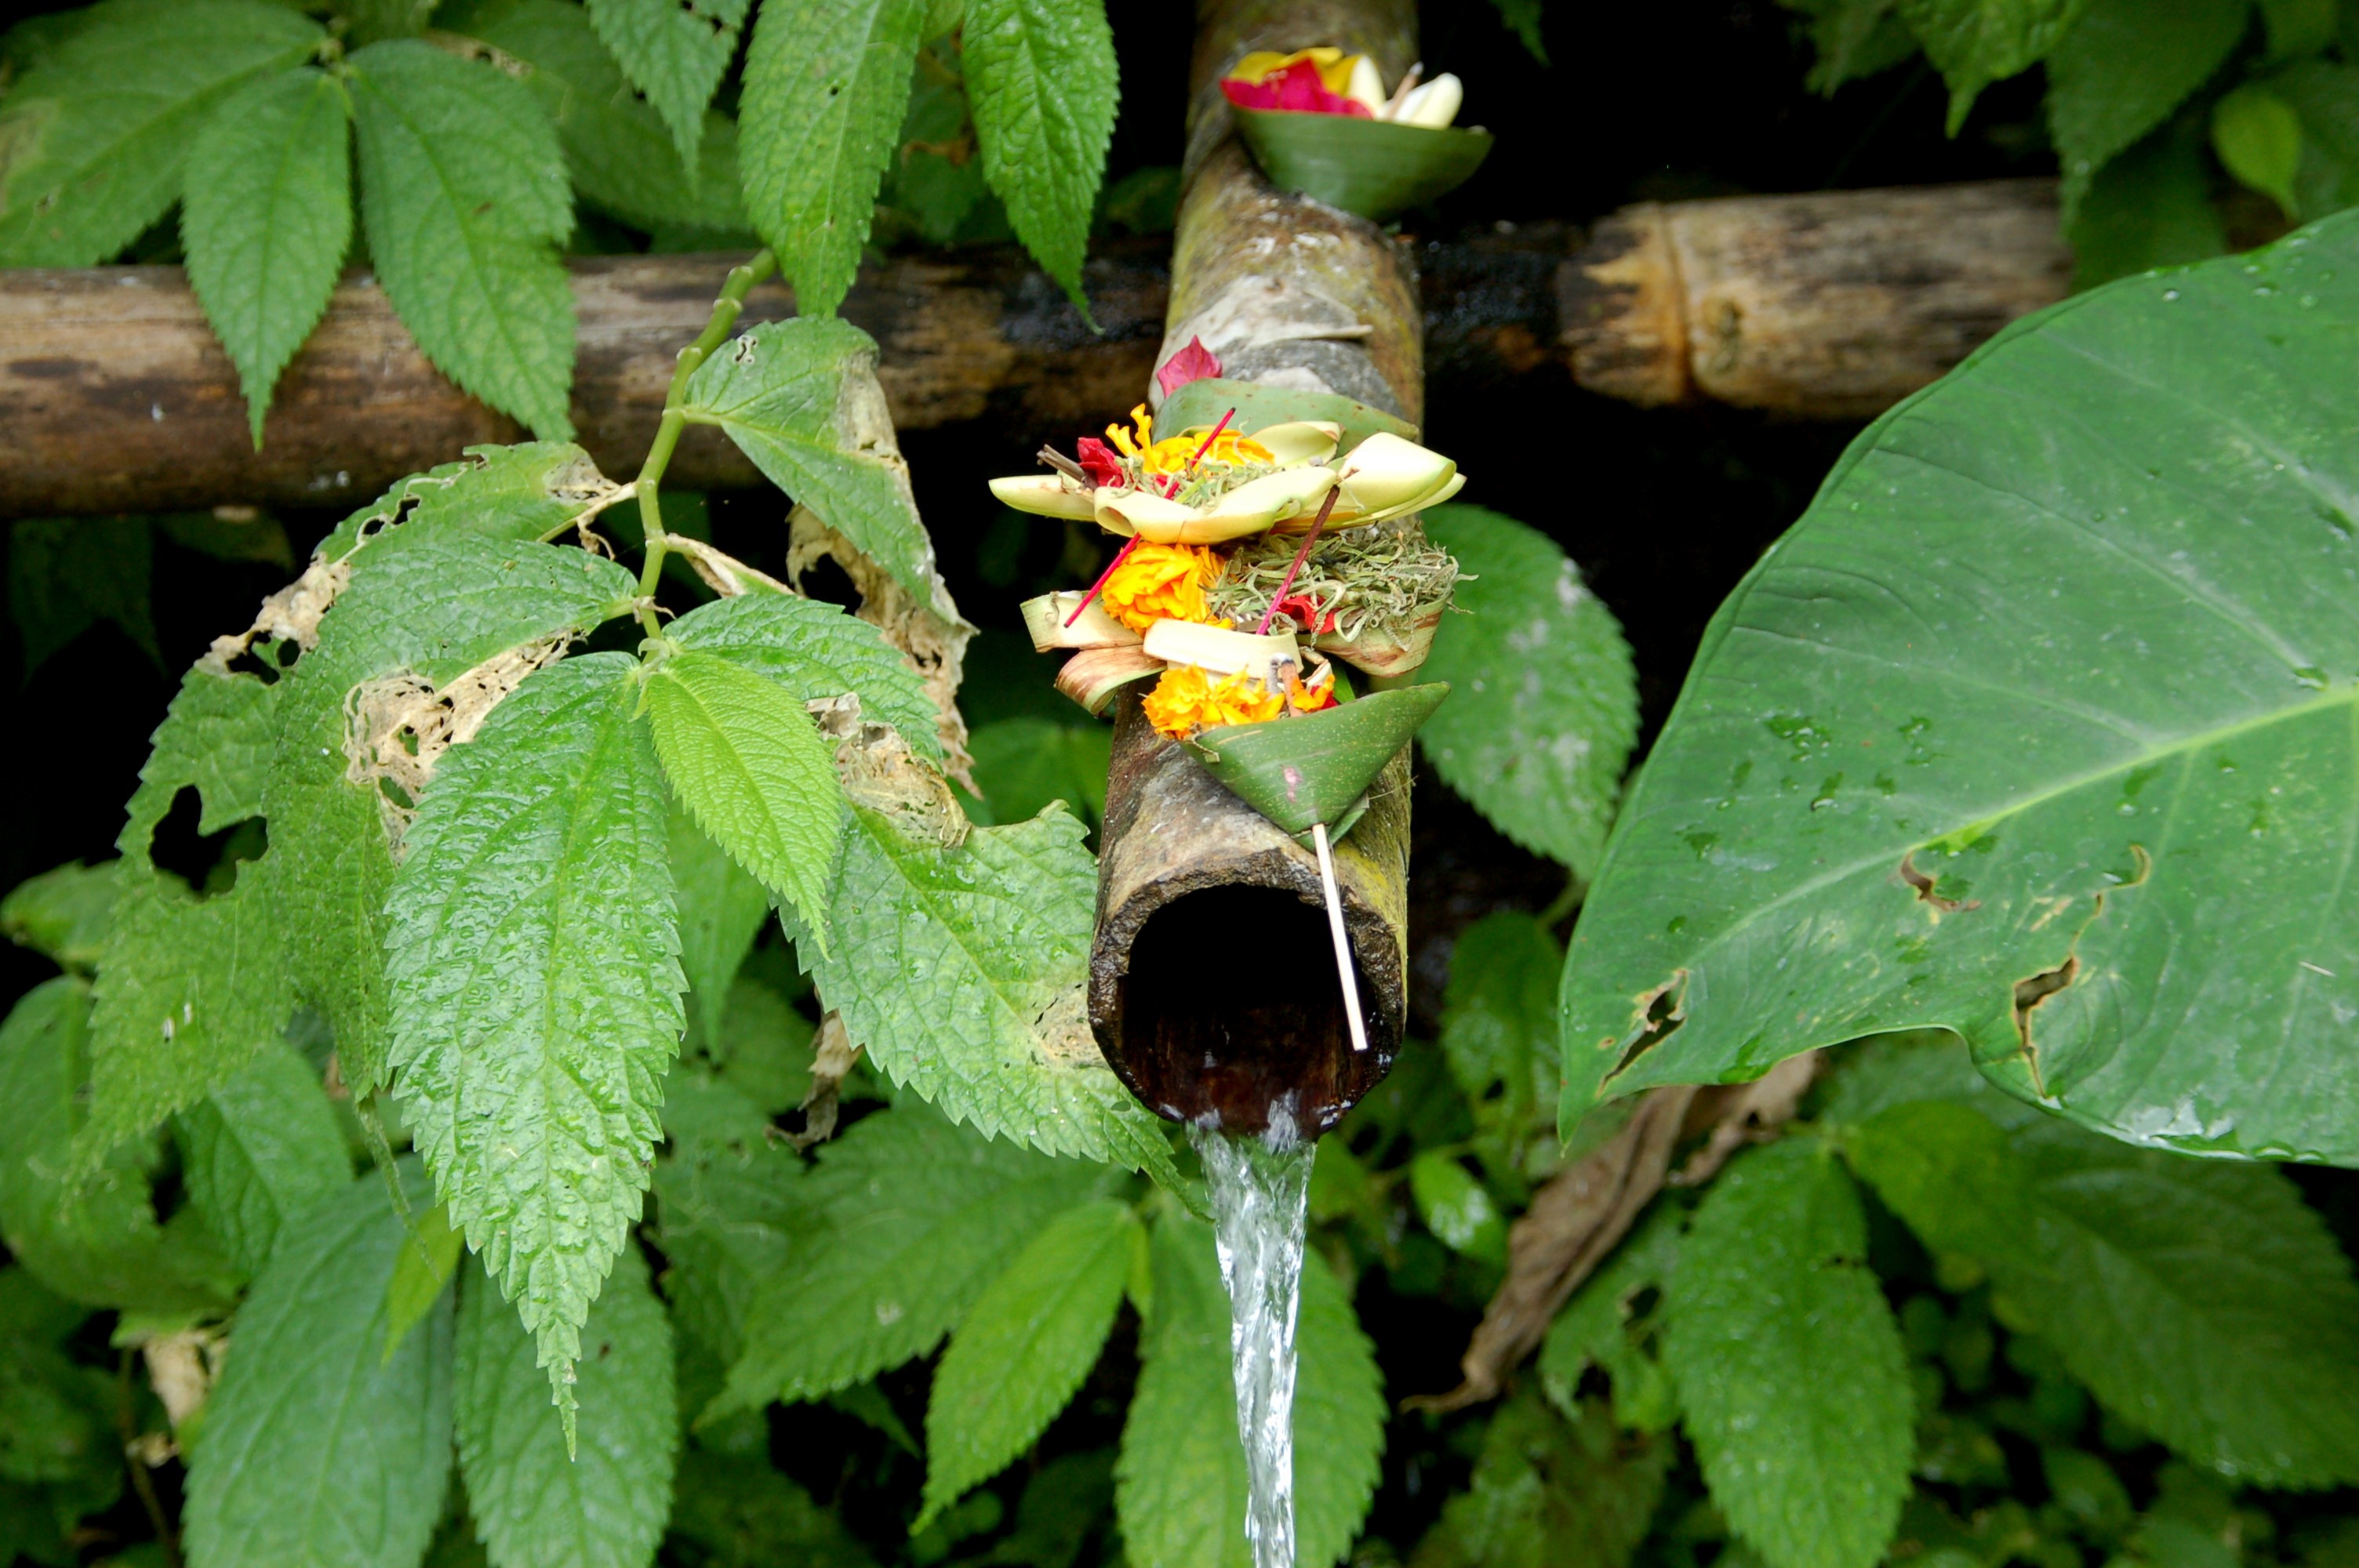
plant, leaf, flower, green, produce, insect, botany, flora, fauna, invertebrate, ceremony, bali, macro photography, flowering plant, sacrifice, land plant